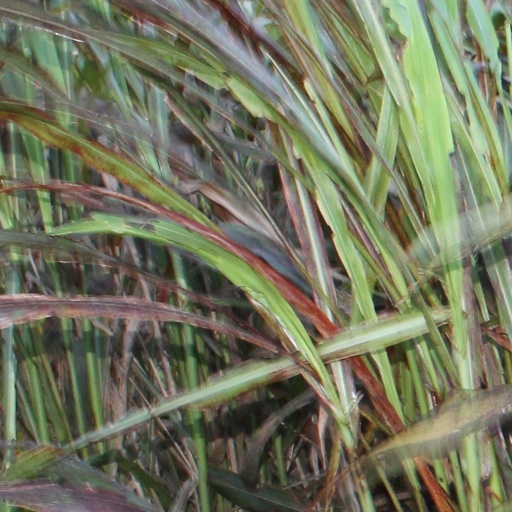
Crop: sorghum